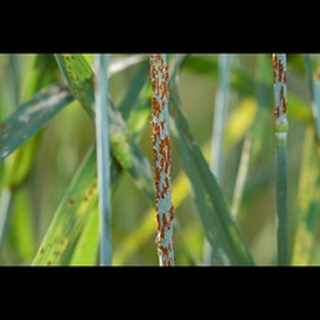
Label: wheat_brown_rust